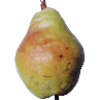
Label: pear_williams